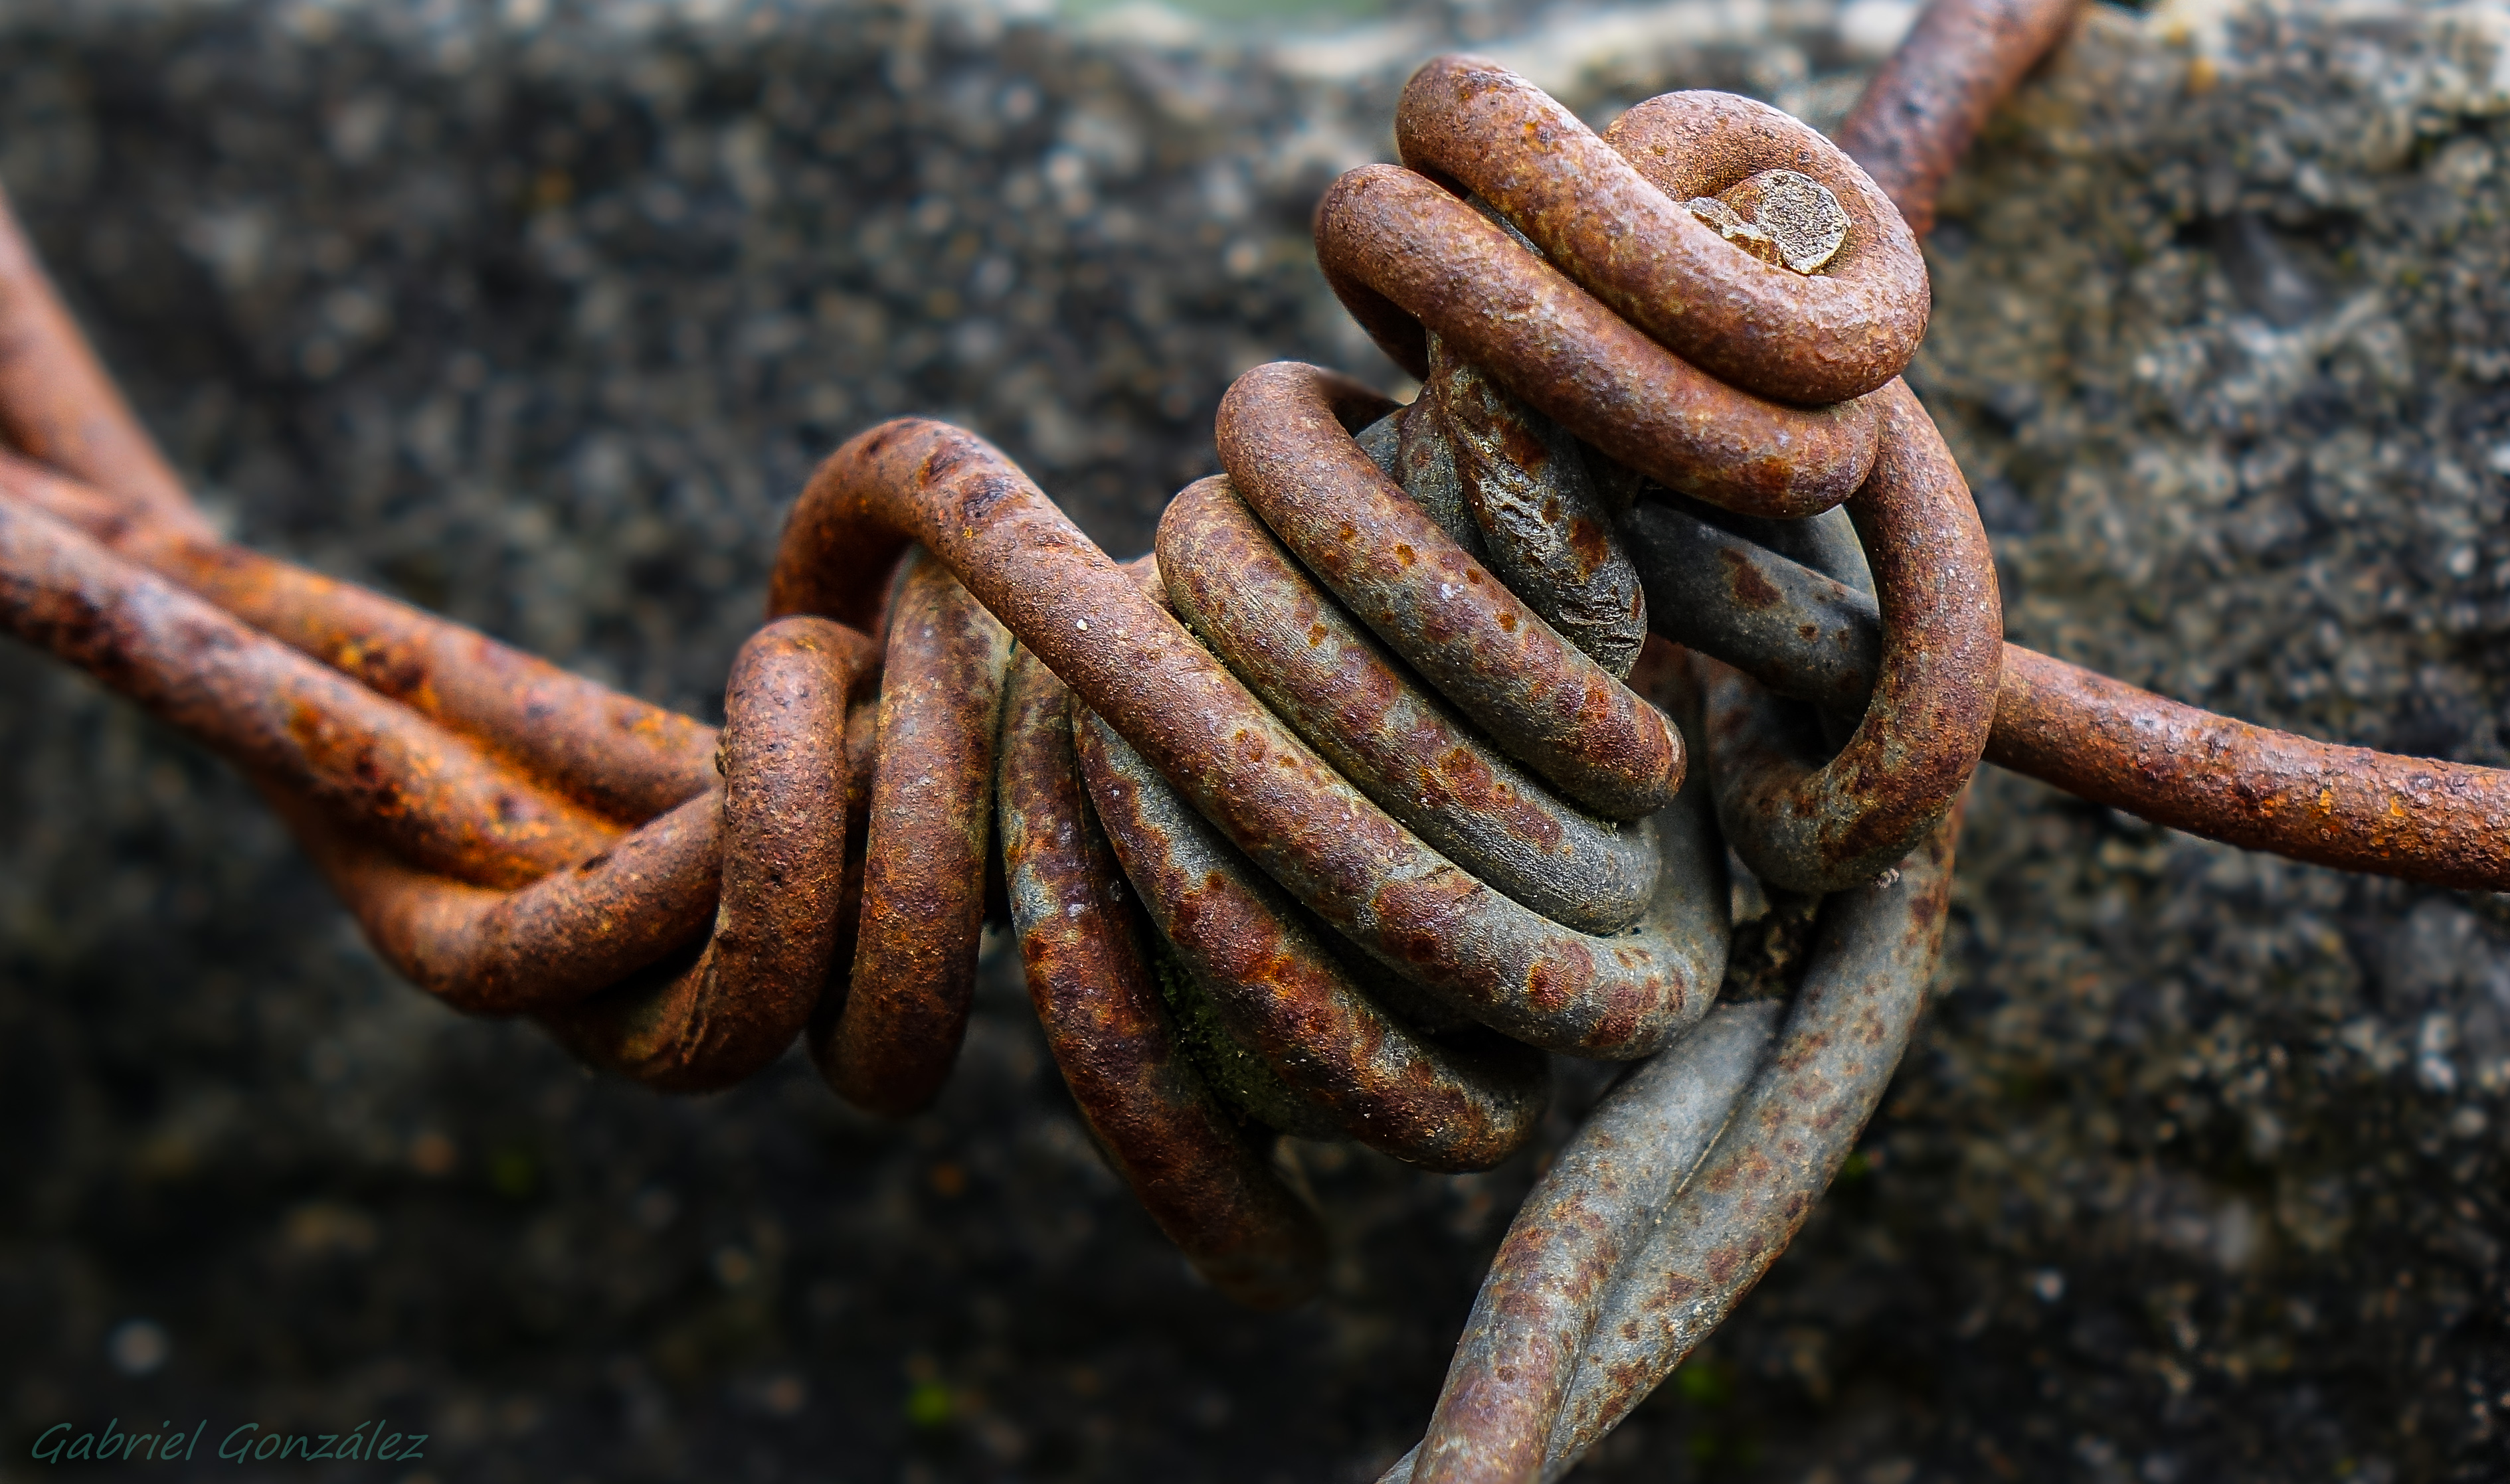
food, produce, macro, soil, ggl1, gaby1, xovesphoto, varios, some, sonyrx10, rx10, gphoto, xelodegalicia, macro photography, flavor, gabrielcoru a